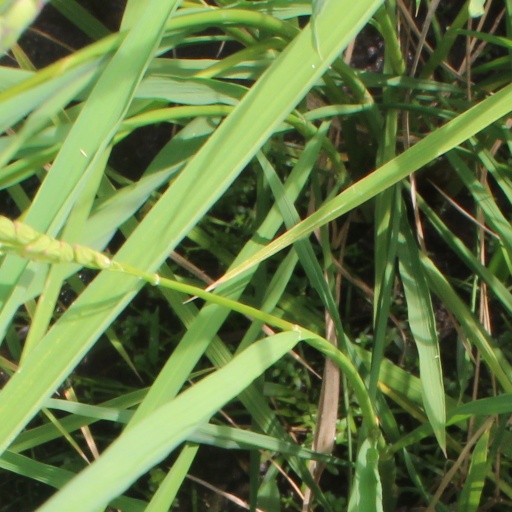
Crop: rice